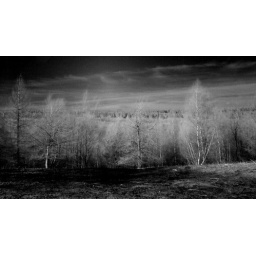
Shot in black and white mode using an IR filter and long exposure